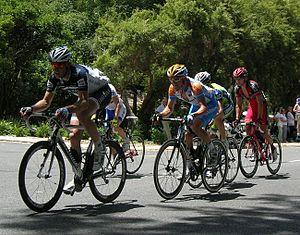
La 12ᵉ édition du Tour Down Under s'est déroulée du 19 au 24 janvier. Elle ouvre pour la deuxième année consécutive le Calendrier mondial UCI. L'Allemand André Greipel a remporté le classement général pour la deuxième fois après l'édition 2008. Il a remporté trois étapes au sprint. Cette victoire lui permet de prendre la tête du Classement mondial 2010. Tous les résultats obtenus au cours de la course par l'Espagnol Alejandro Valverde sont annulés, en raison d'une suspension rétroactive dont il fait l'objet.